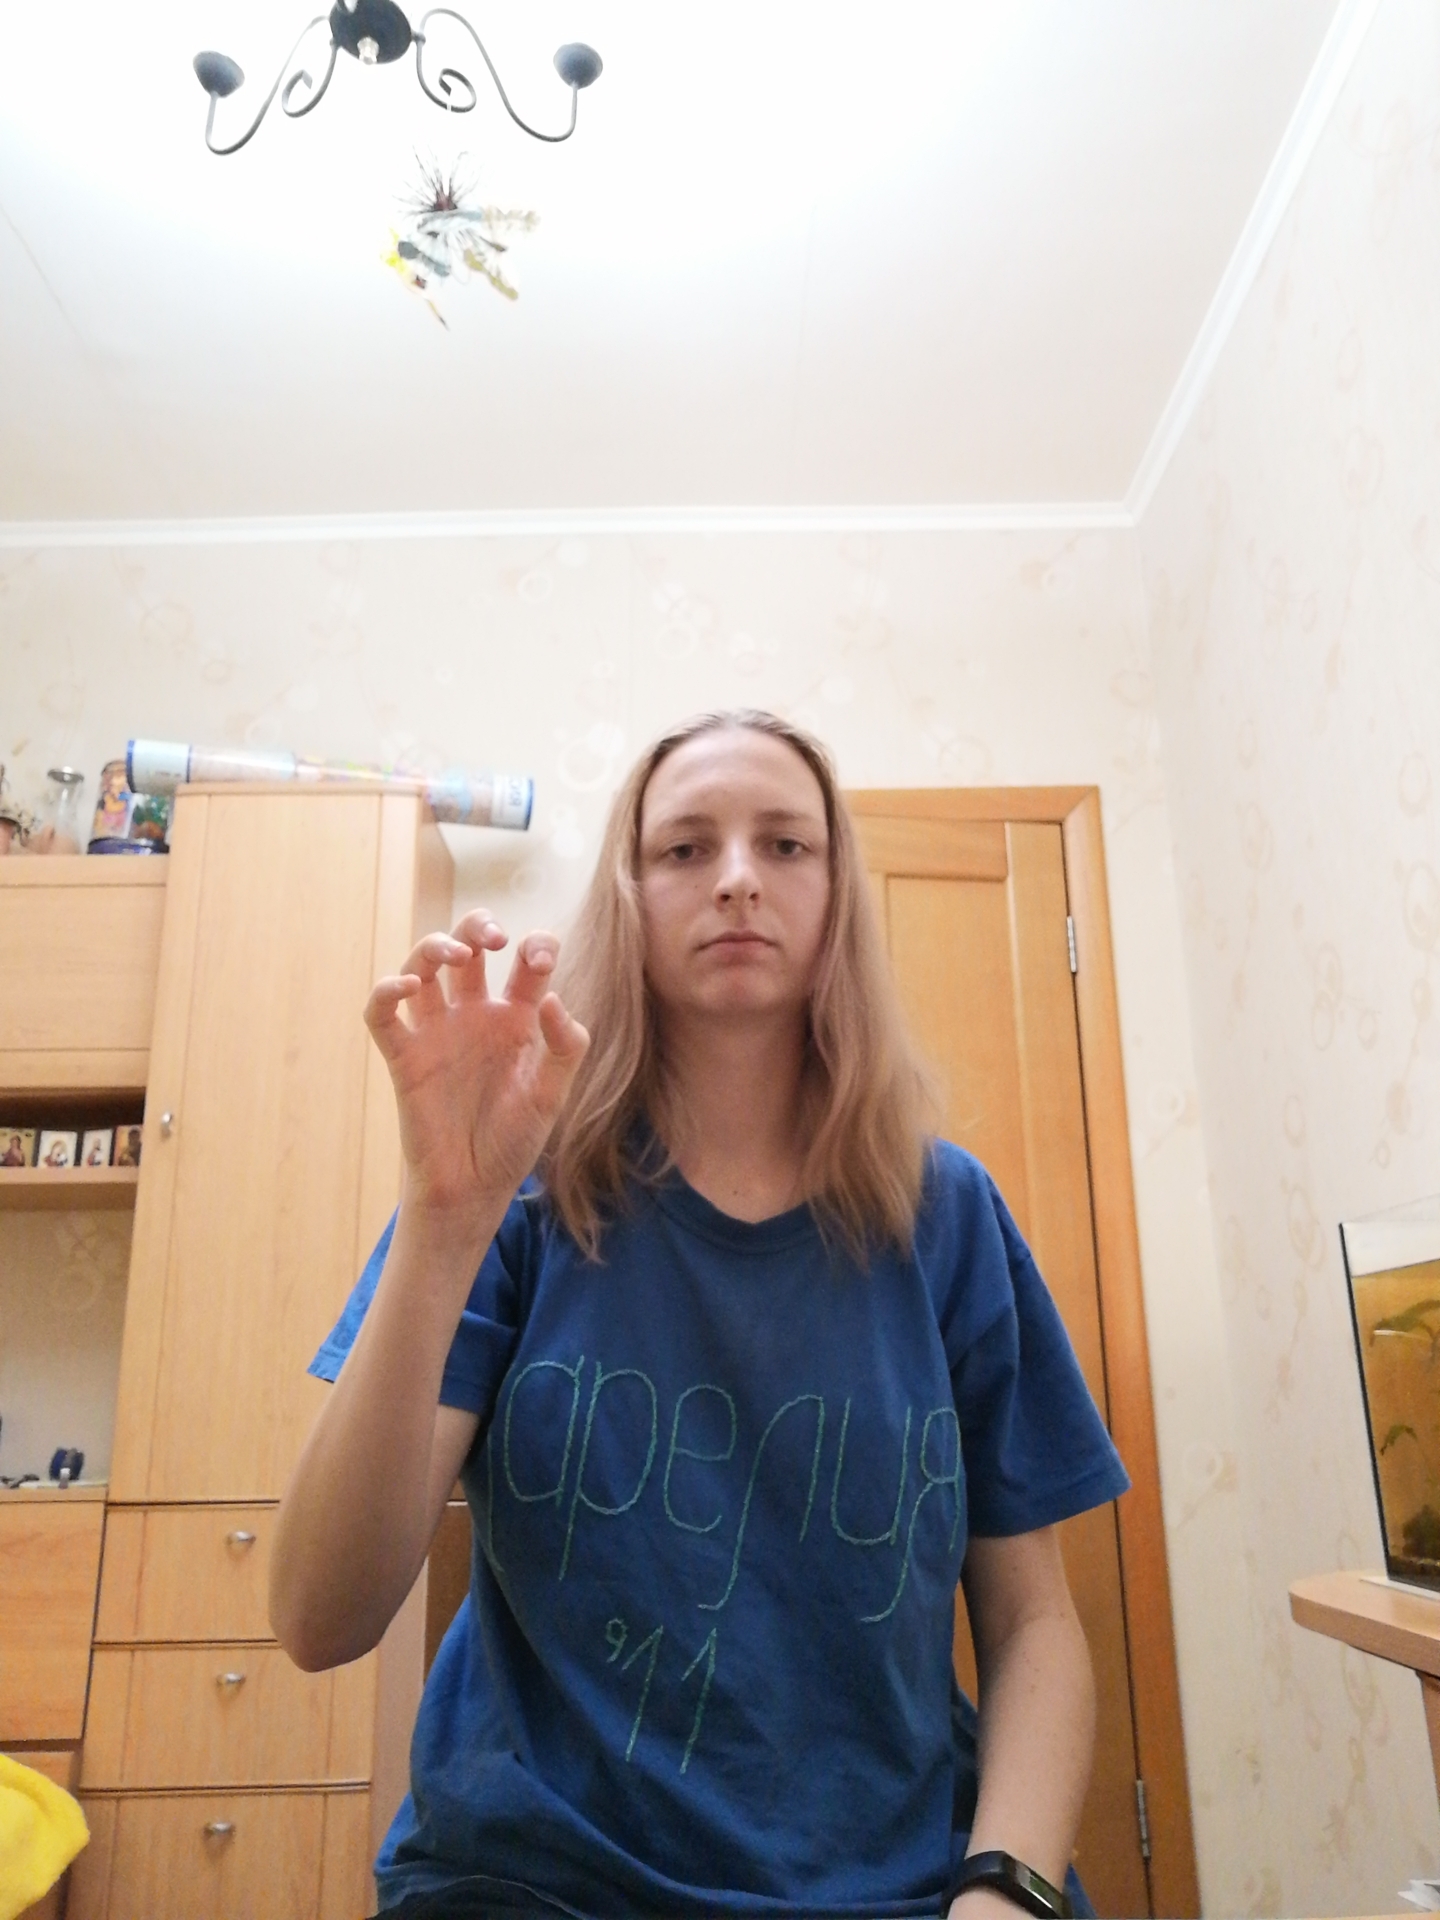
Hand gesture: grabbing